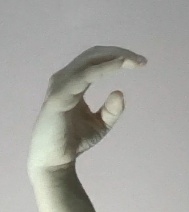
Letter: jeem